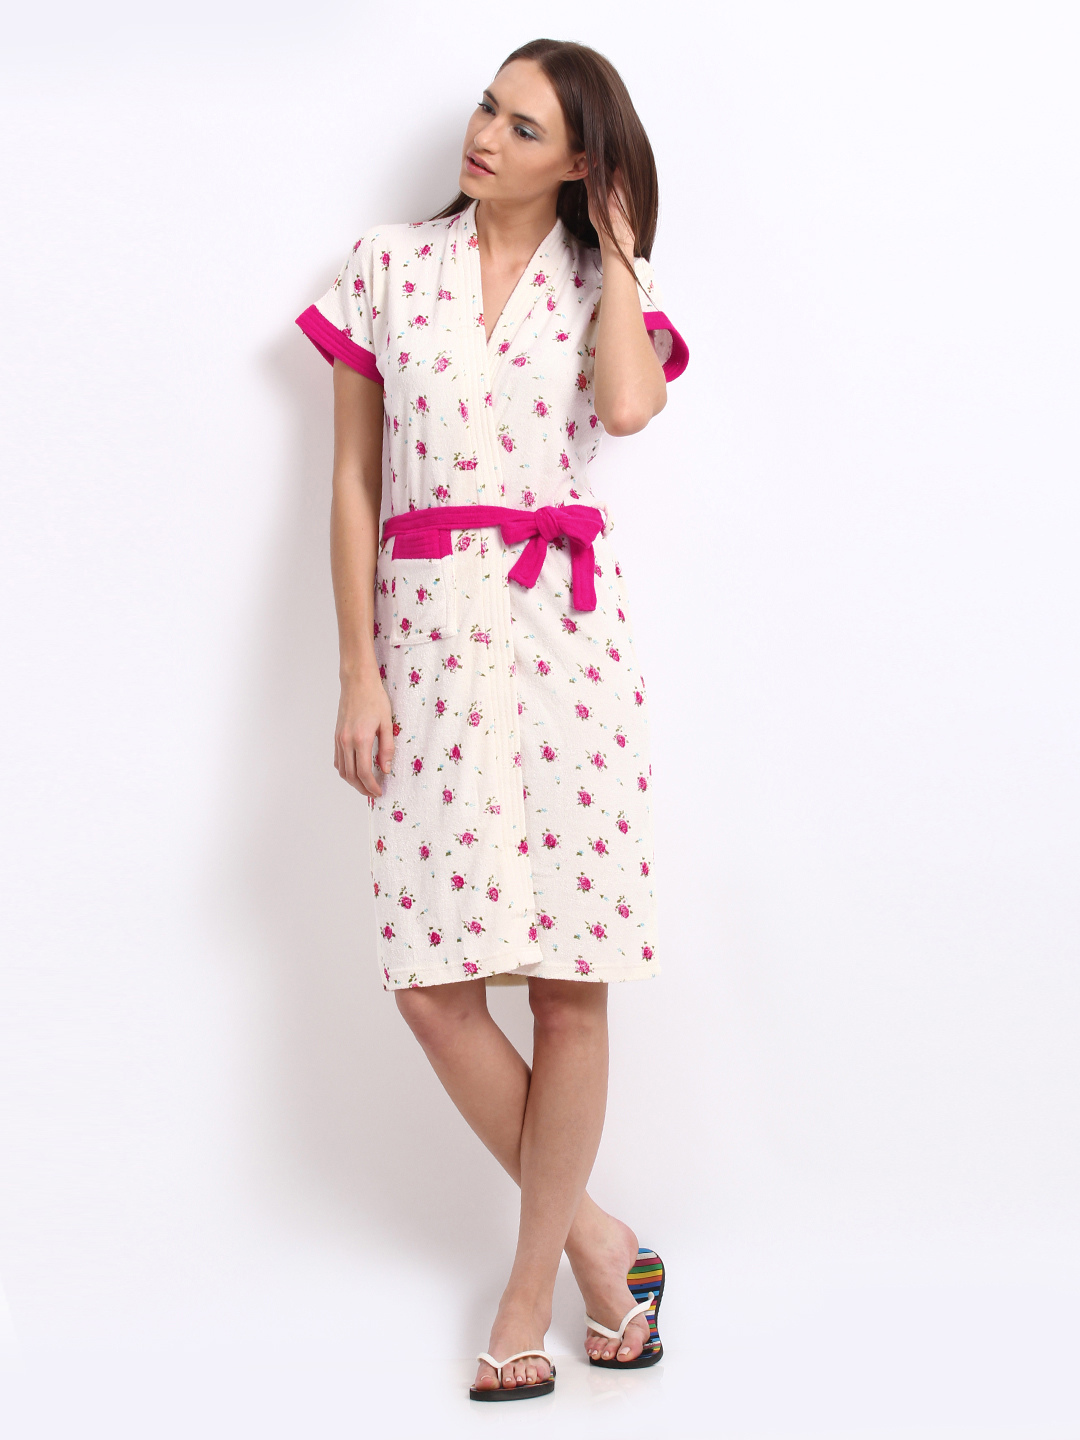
Red Rose Women Cream Floral Print Bath Robe
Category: Apparel / Loungewear and Nightwear / Bath Robe
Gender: Women
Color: Cream
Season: Winter 2015
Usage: Casual